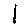
Label: 1